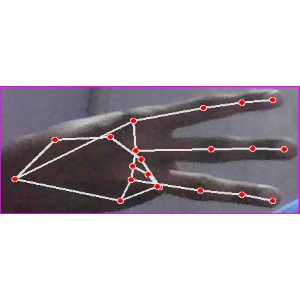
अक्षर: भ